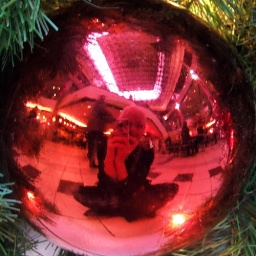
Self portrait in a Christmas tree ball